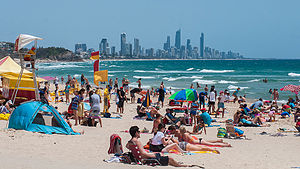
Gold Coast (Australien)
Gold Coast er den sjettestørste by i Australien og den næststørste i staten Queensland med sine 638.090 indbyggere. Byen er beliggende 66 kilometer syd-sydøst for Brisbane og lige nord for grænsen til New South Wales.